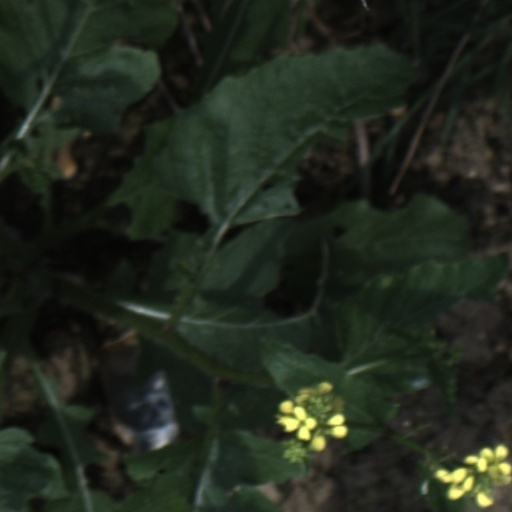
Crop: wheat